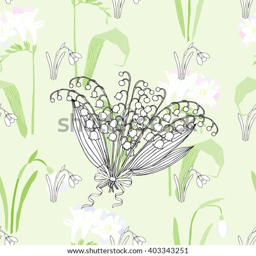
seamless pattern with lilies of the valley .